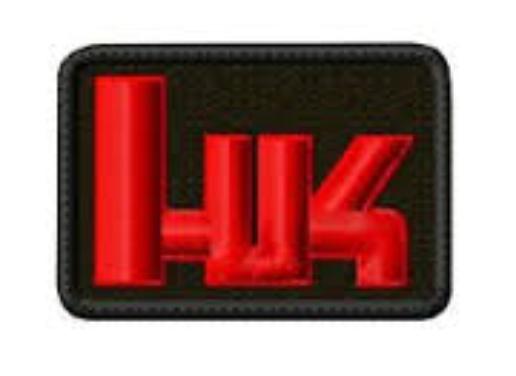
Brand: Heckler & Koch
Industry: Clothes